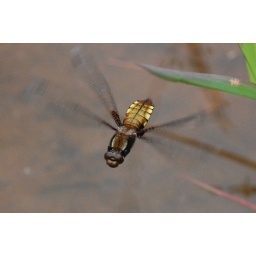
Mature female in flight whilst ovipositing in a forest lake in the Brenne